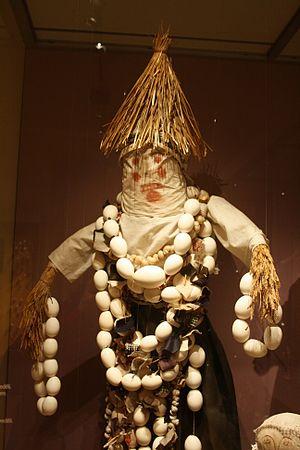
Morana, déesse slave de la Mort, associée à l'hiver et aux cauchemars.